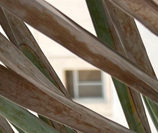
Label: Potassium Deficiency